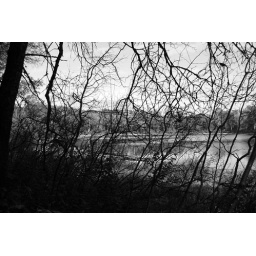
Tried something in black and white here